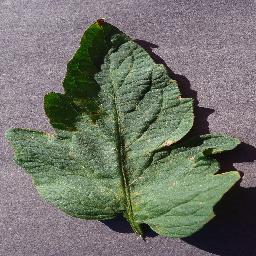
Label: Tomato___Target_Spot